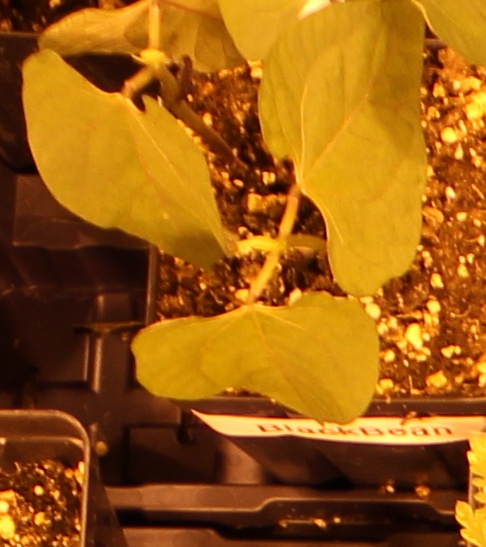
Label: Blackbean